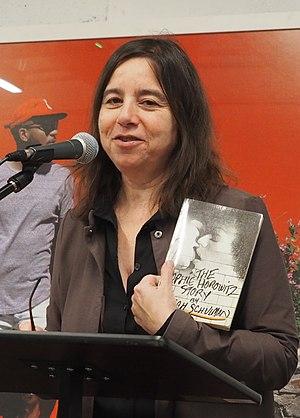
Sarah Schulman, née le 28 juillet 1958 à New York, est une romancière, dramaturge et essayiste américaine.